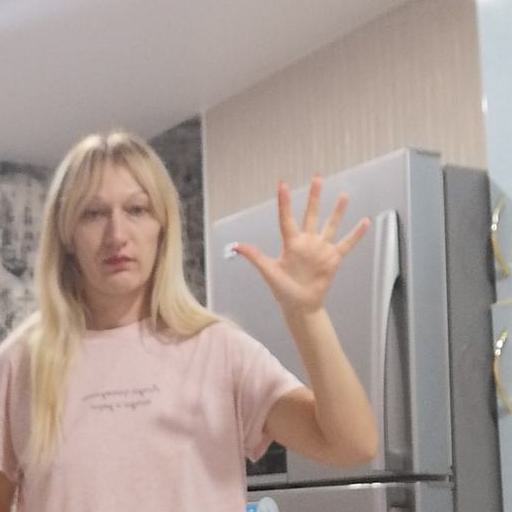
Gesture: palm